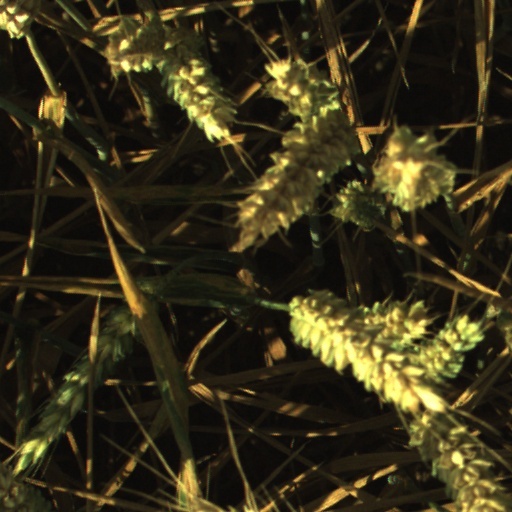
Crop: wheat